Economy of the Isle of Man

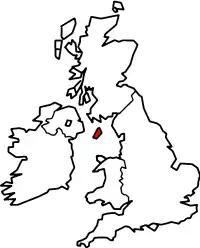
Location of the Isle of Man within the British Isles

The economy of the Isle of Man is a low-tax economy with insurance, online gambling operators and developers, information and communications technology (ICT), and offshore banking forming key sectors of the island's economy.